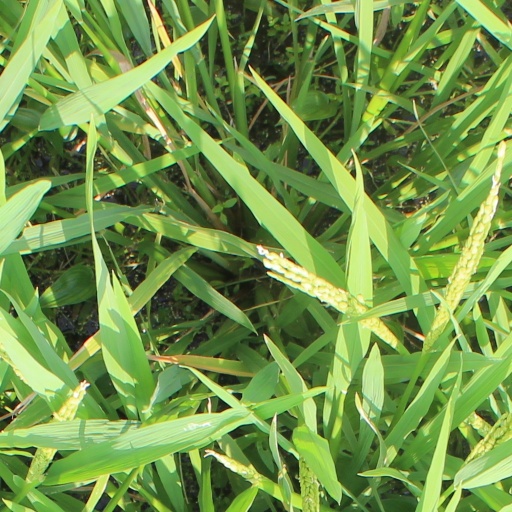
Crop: rice